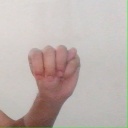
अक्षर: म